Kenilworth Castle

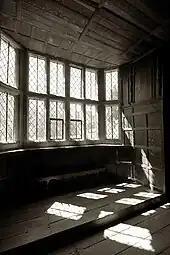
The interior of Leicester's gatehouse, converted into a domestic house by Colonel Hawkesworth after the English Civil War

Many castles, especially royal castles, were left to decay in the 15th century; Kenilworth, however, continued to be used as a centre of choice, forming a late medieval "palace fortress". Henry IV, John of Gaunt's son, returned Kenilworth to royal ownership when he took the throne in 1399 and made extensive use of the castle. Henry V also used Kenilworth extensively, but preferred to stay in the Pleasance, the mock castle he had built on the other side of the Great Mere. According to the contemporary chronicler John Strecche, who lived at the neighbouring Kenilworth Priory, the French openly mocked Henry in 1414 by sending him a gift of tennis balls at Kenilworth. The French aim was to imply a lack of martial prowess; according to Strecche, the gift spurred Henry's decision to fight the Agincourt campaign. The account was used by Shakespeare as the basis for a scene in his play "Henry V".